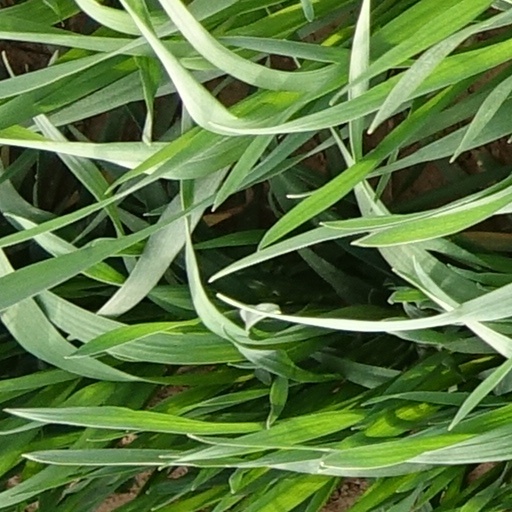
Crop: wheat